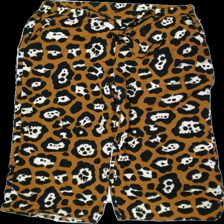
View: front
Type: Trousers
Category: Ladies
Brand: Soya/Soyaconcept
Colors: Brown, Black, Pink
Material: 100% viscose
Pattern: Animal print
Cut: Regular
Size: L
Season: All
Damage location: middle center
Damage 2 location: bottom center
Damage 3 location: bottom left
Price range: <50
Recommended usage: Export
Description: leopardmönstrade byxor, urtvättade
Comment: urtvättade